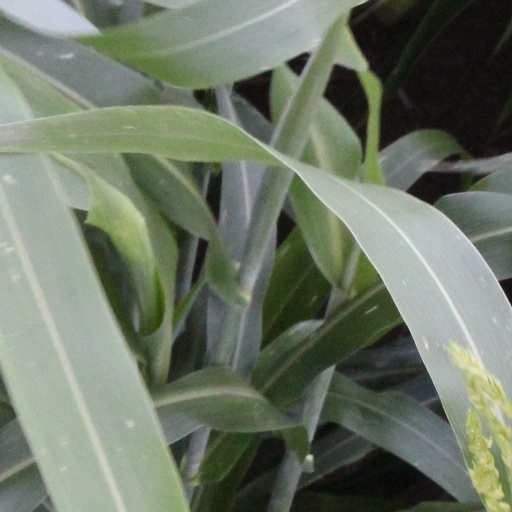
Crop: sorghum